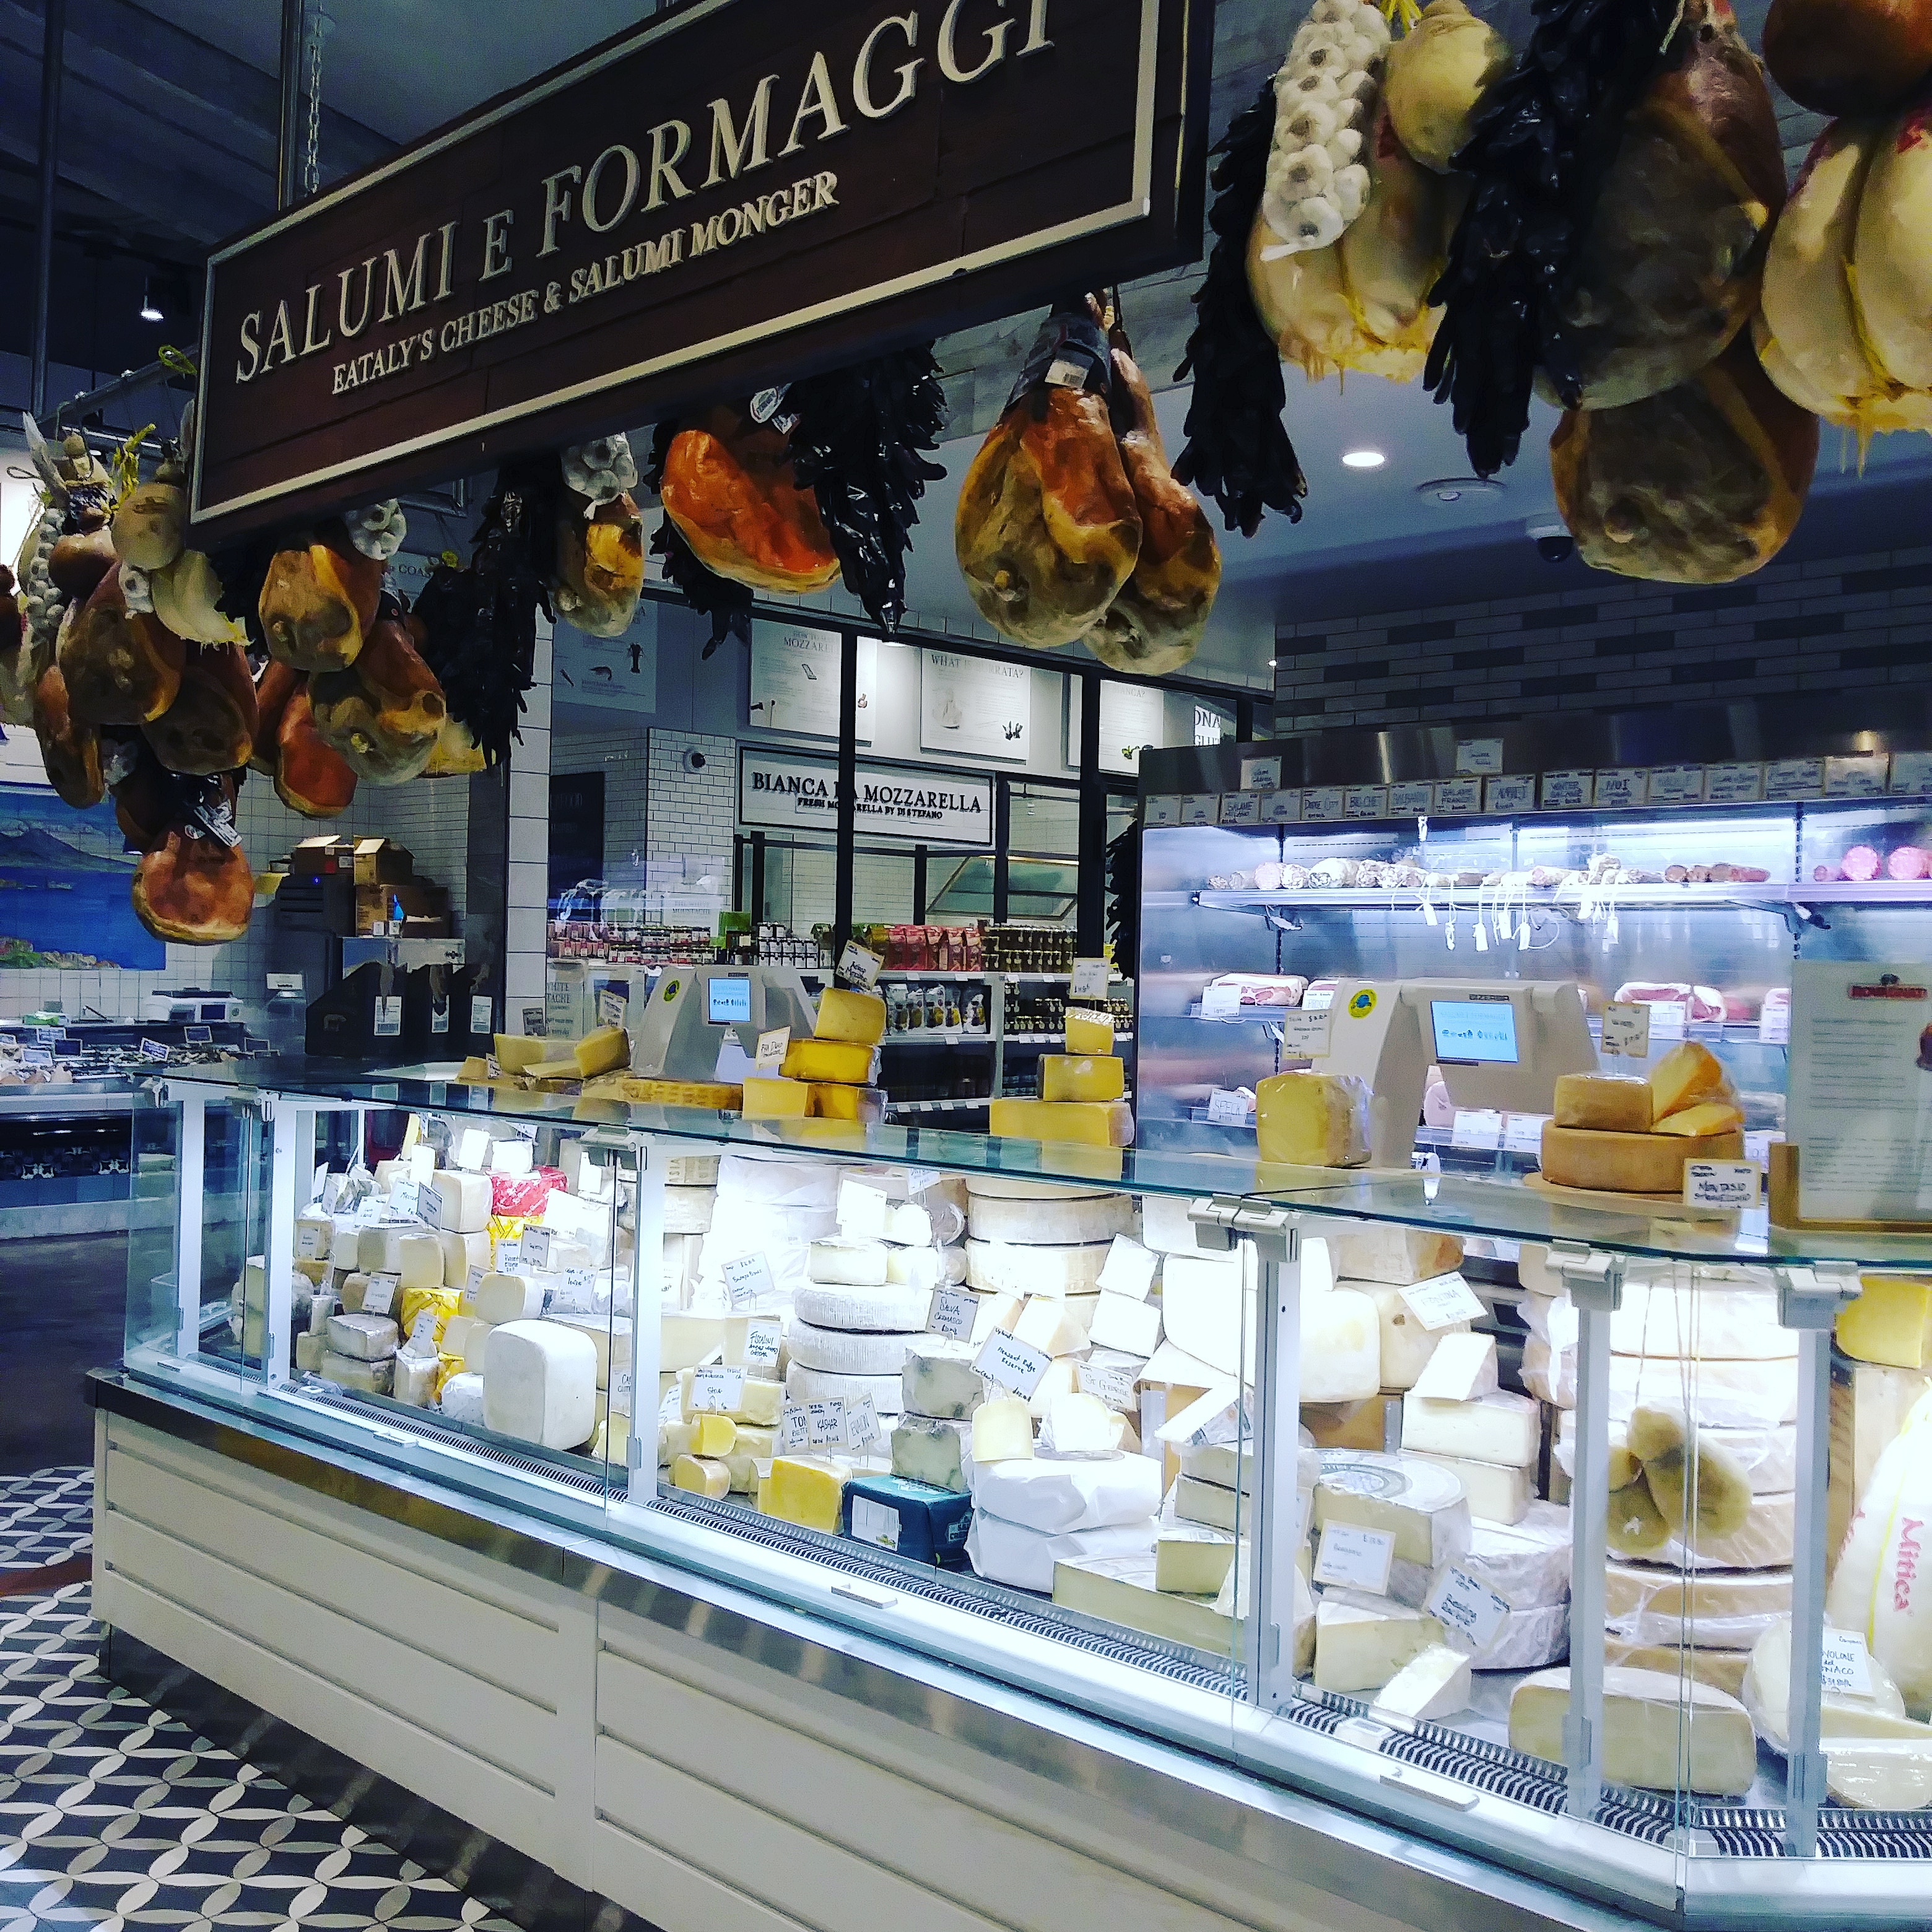
city, bakery, food, market, whole food, retail, marketplace, produce